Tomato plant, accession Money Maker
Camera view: tilt-top (135 deg); turntable rotation: 240 degrees
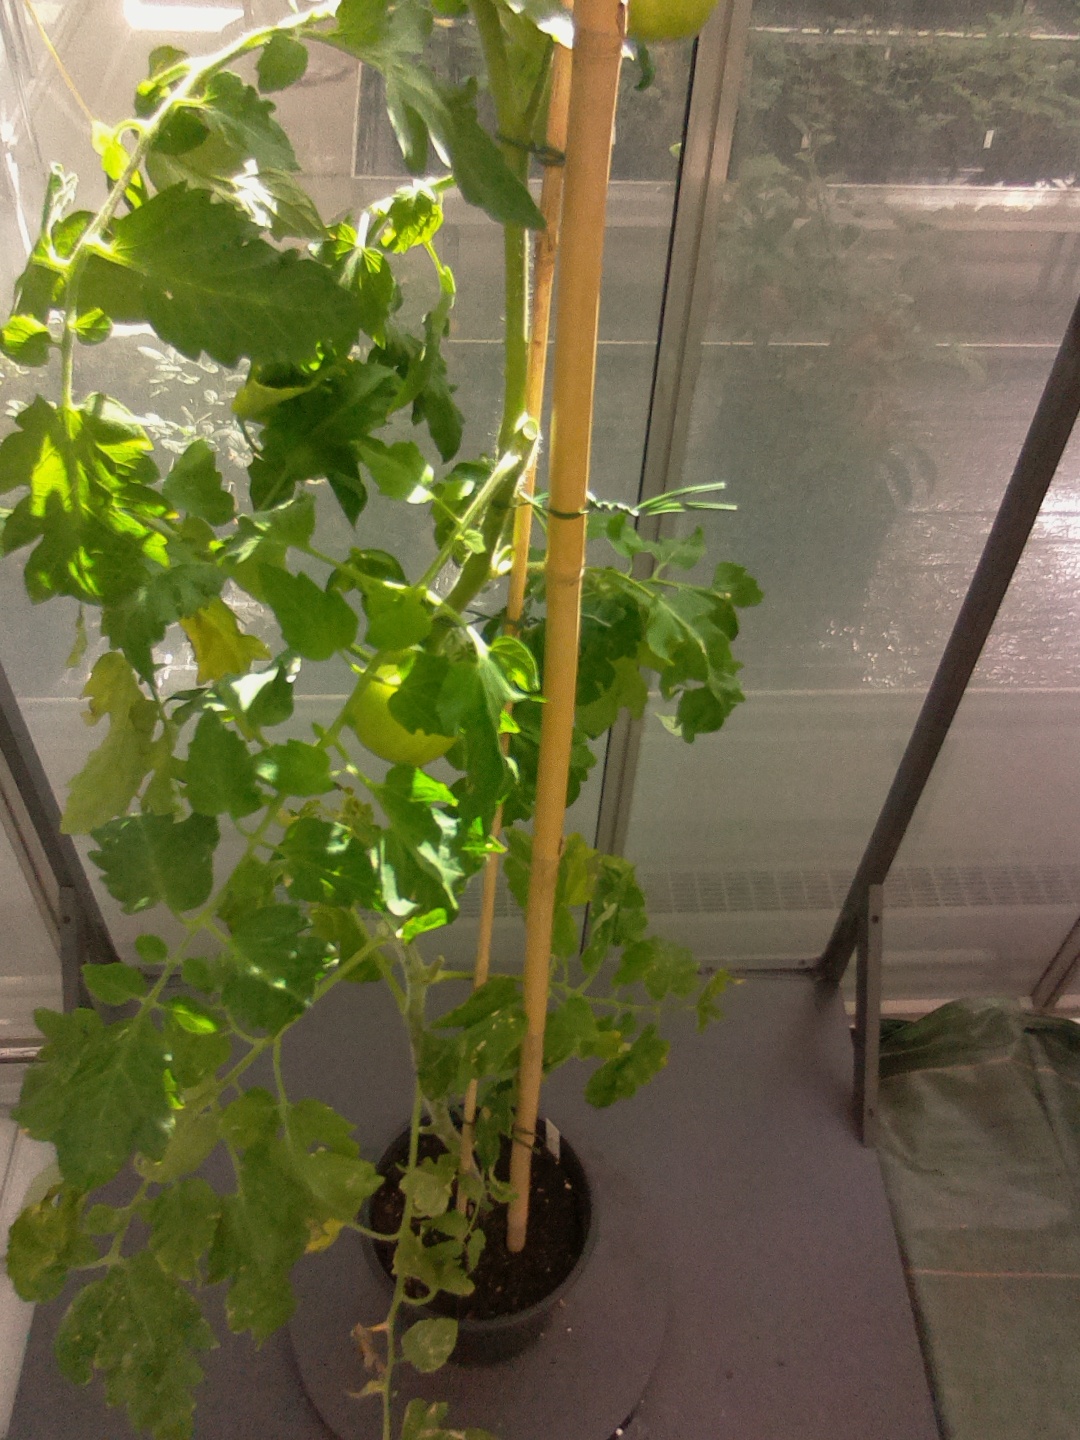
BBCH growth stage 74: 40%-50% of final fruit size